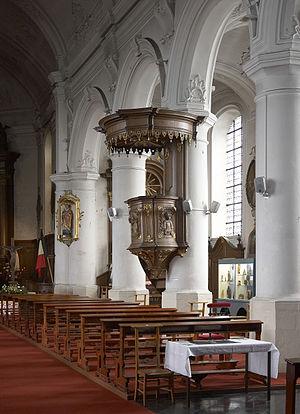
Ohain [ɔɛ̃] est une section de la commune belge de Lasne, située en Région wallonne dans la province du Brabant wallon. Les autres sections constituant la commune de Lasne sont Lasne-Chapelle-Saint-Lambert, Couture-Saint-Germain, Maransart et Plancenoit.